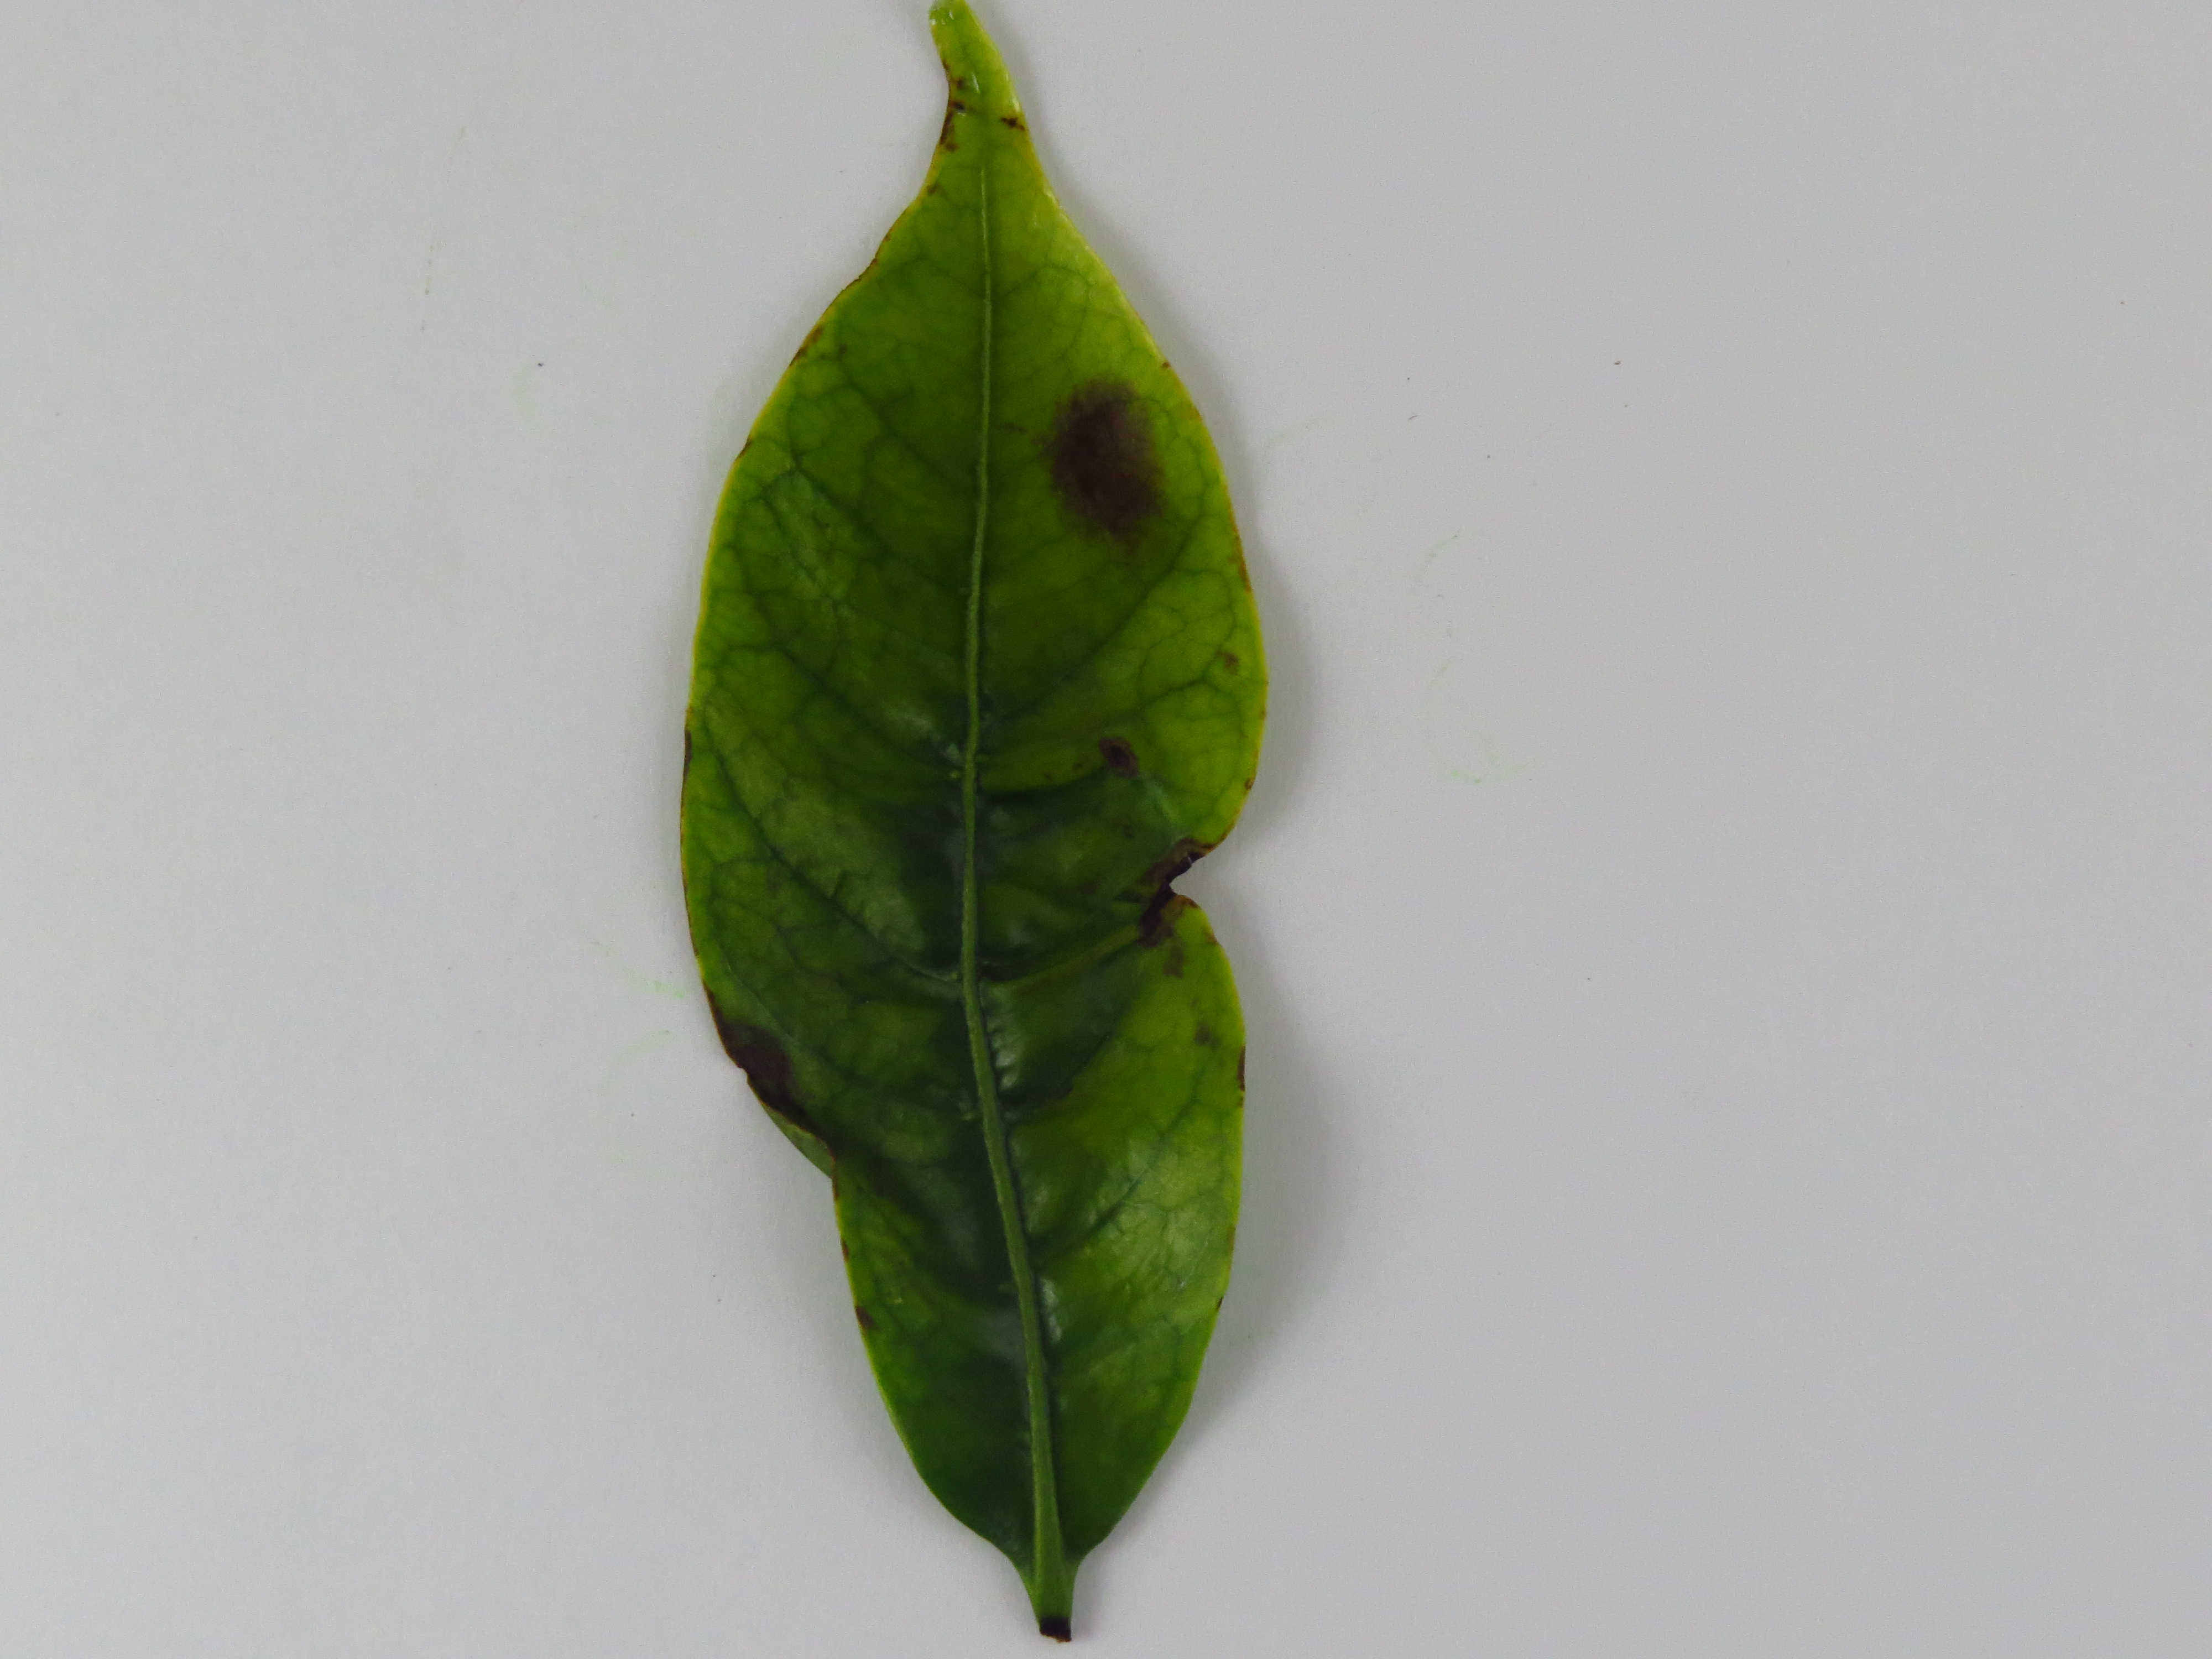
Label: manganese-Mn